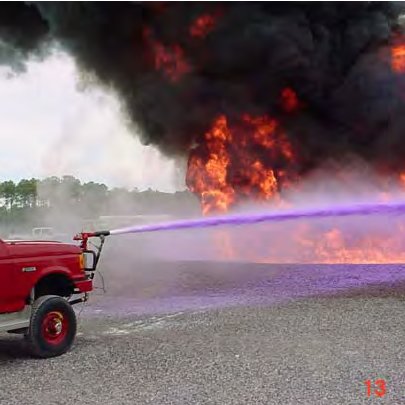
Label: urban_fire